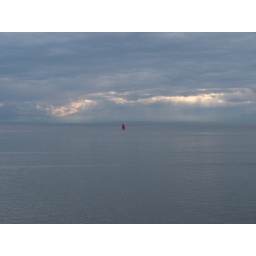
A single red sailboat in Georgia Straight under dark clouds